Salornay-sur-Guye

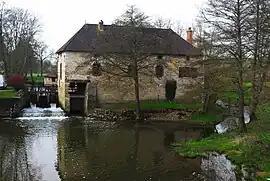
Mill

Salornay-sur-Guye (literally "Salornay on Guye") is a commune in the Saône-et-Loire department in the region of Bourgogne-Franche-Comté in eastern France.